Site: brandenburg
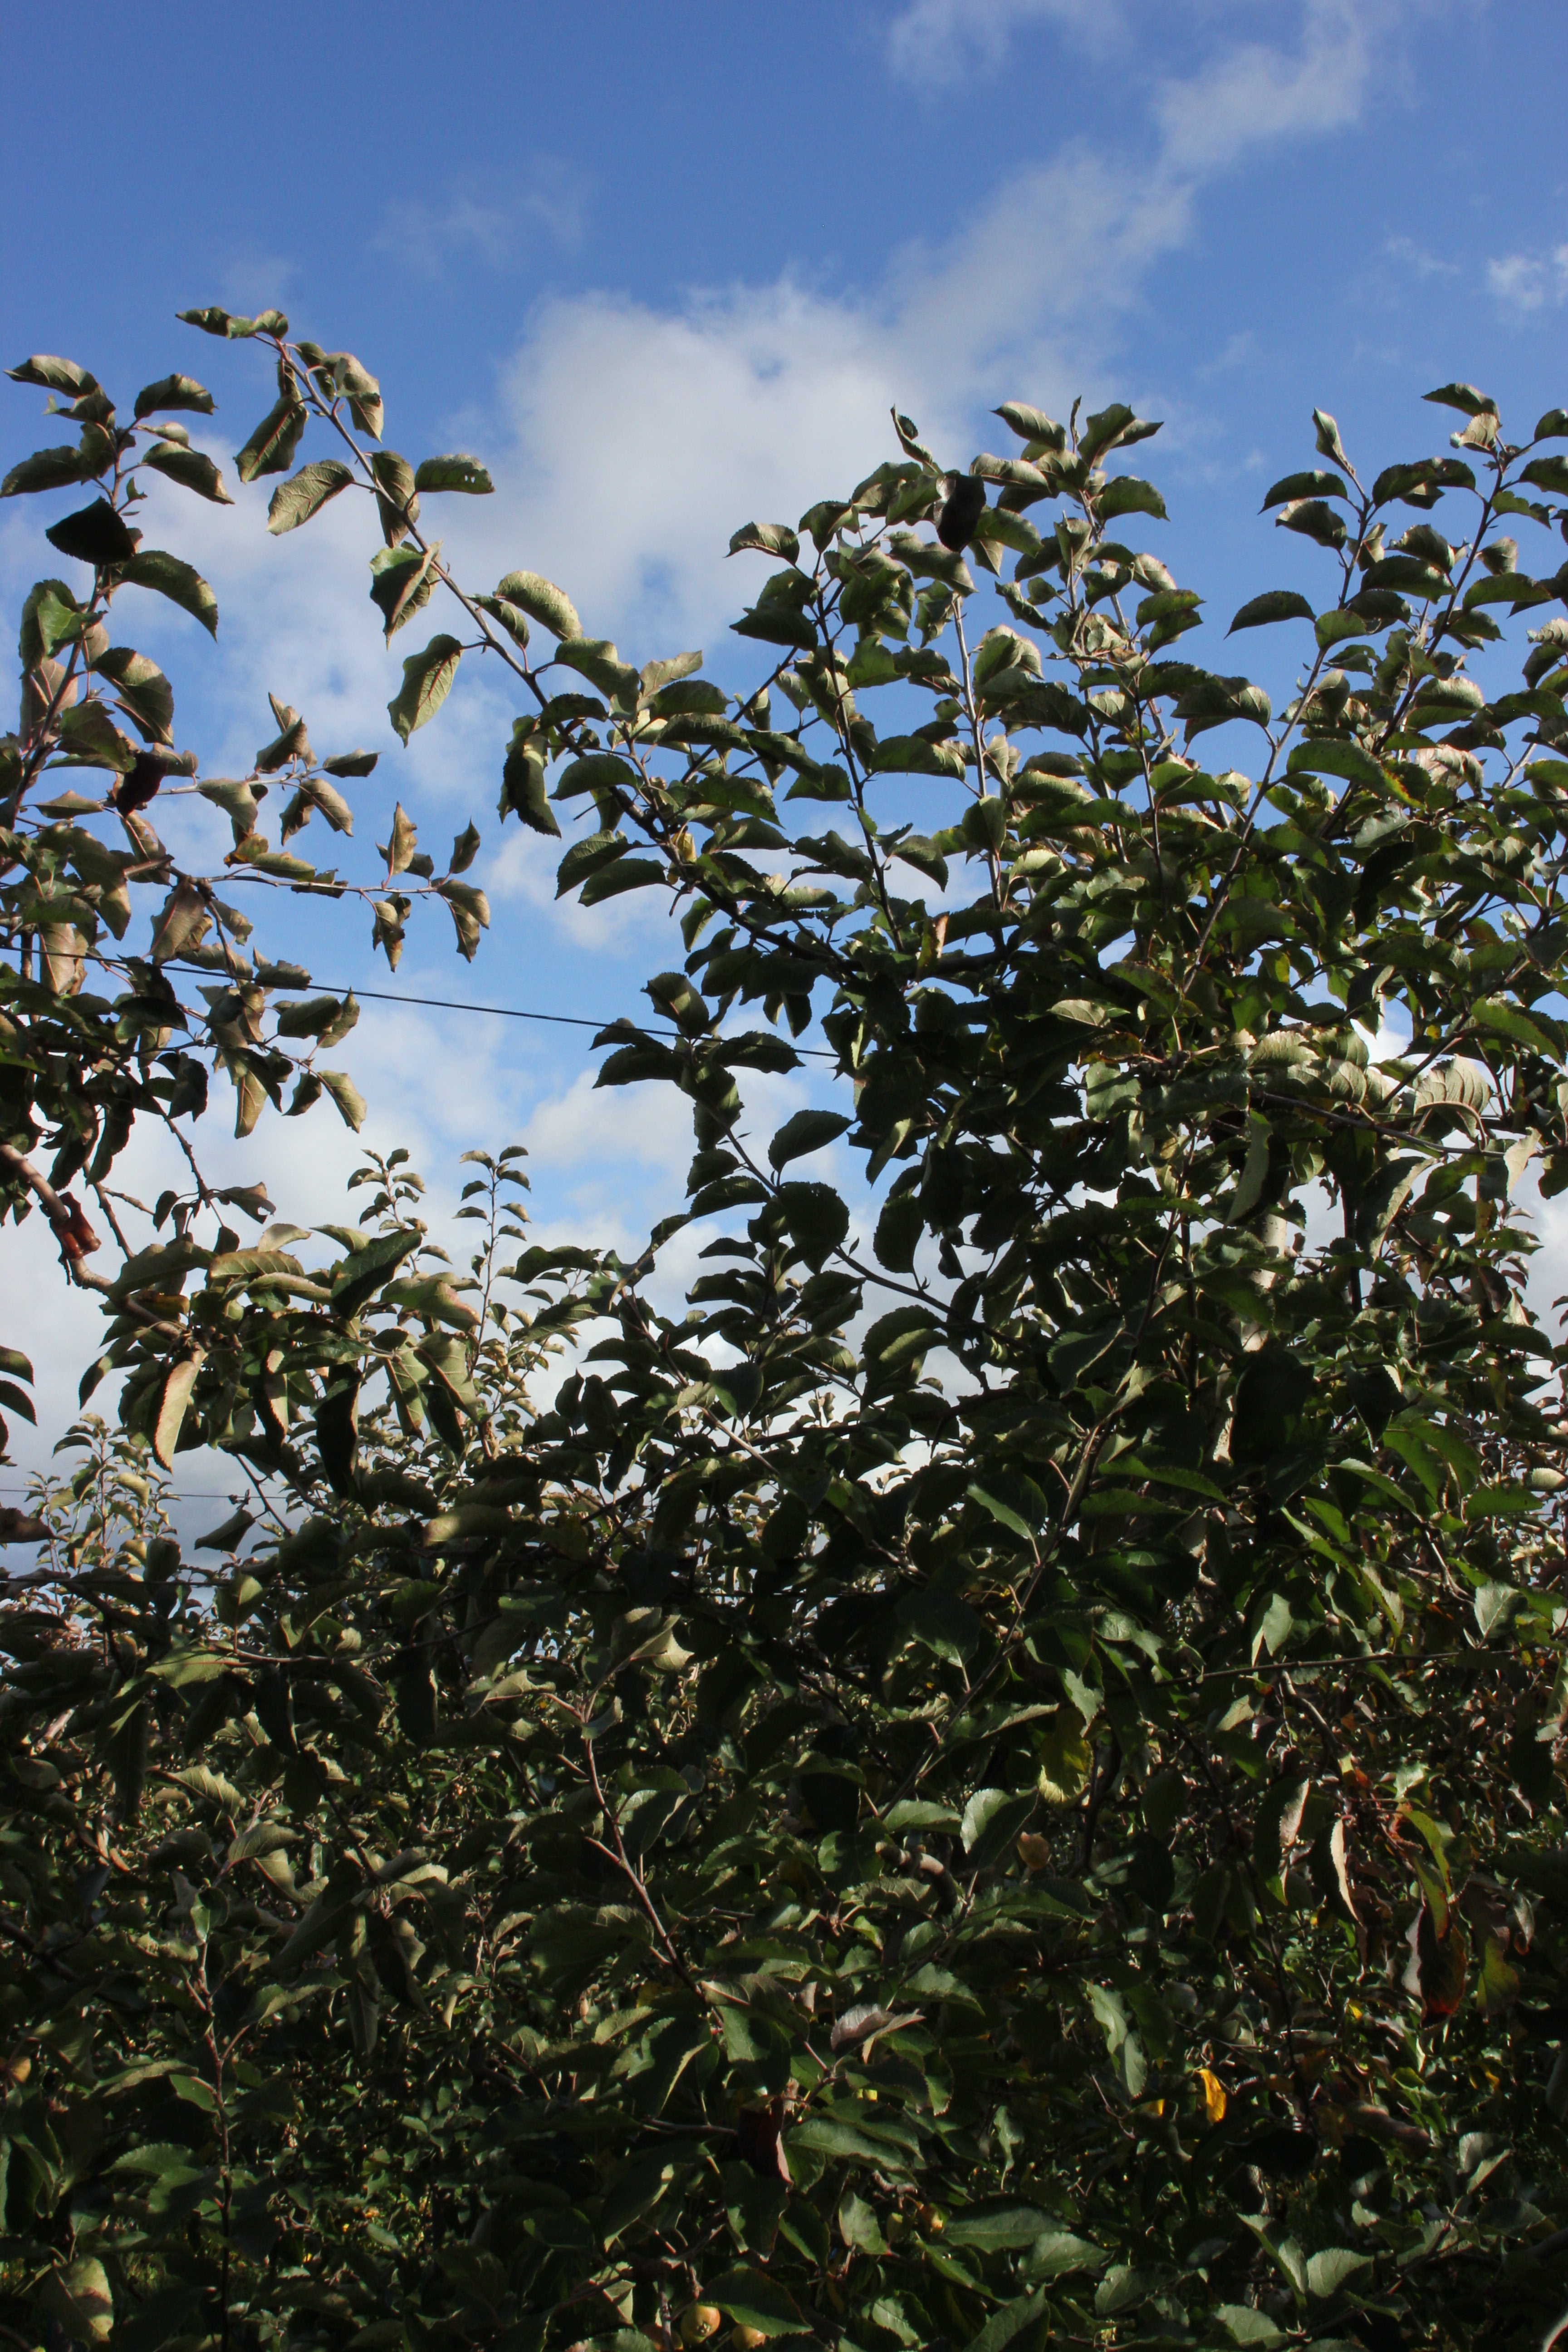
Growth stage (BBCH 91): Senescence, beginning of dormancy